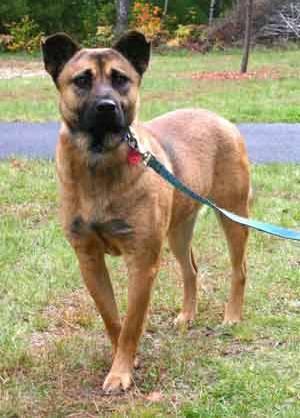
dog